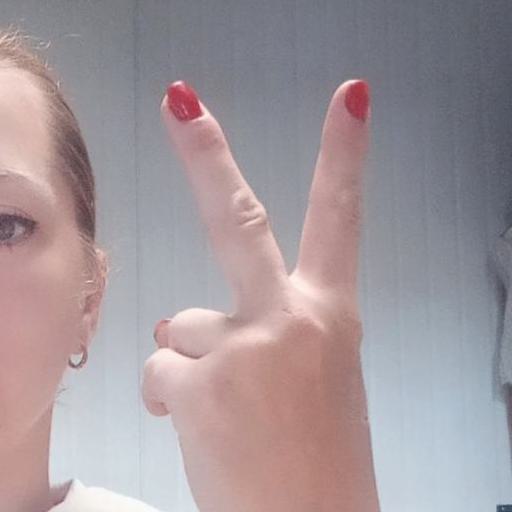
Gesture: peace_inverted